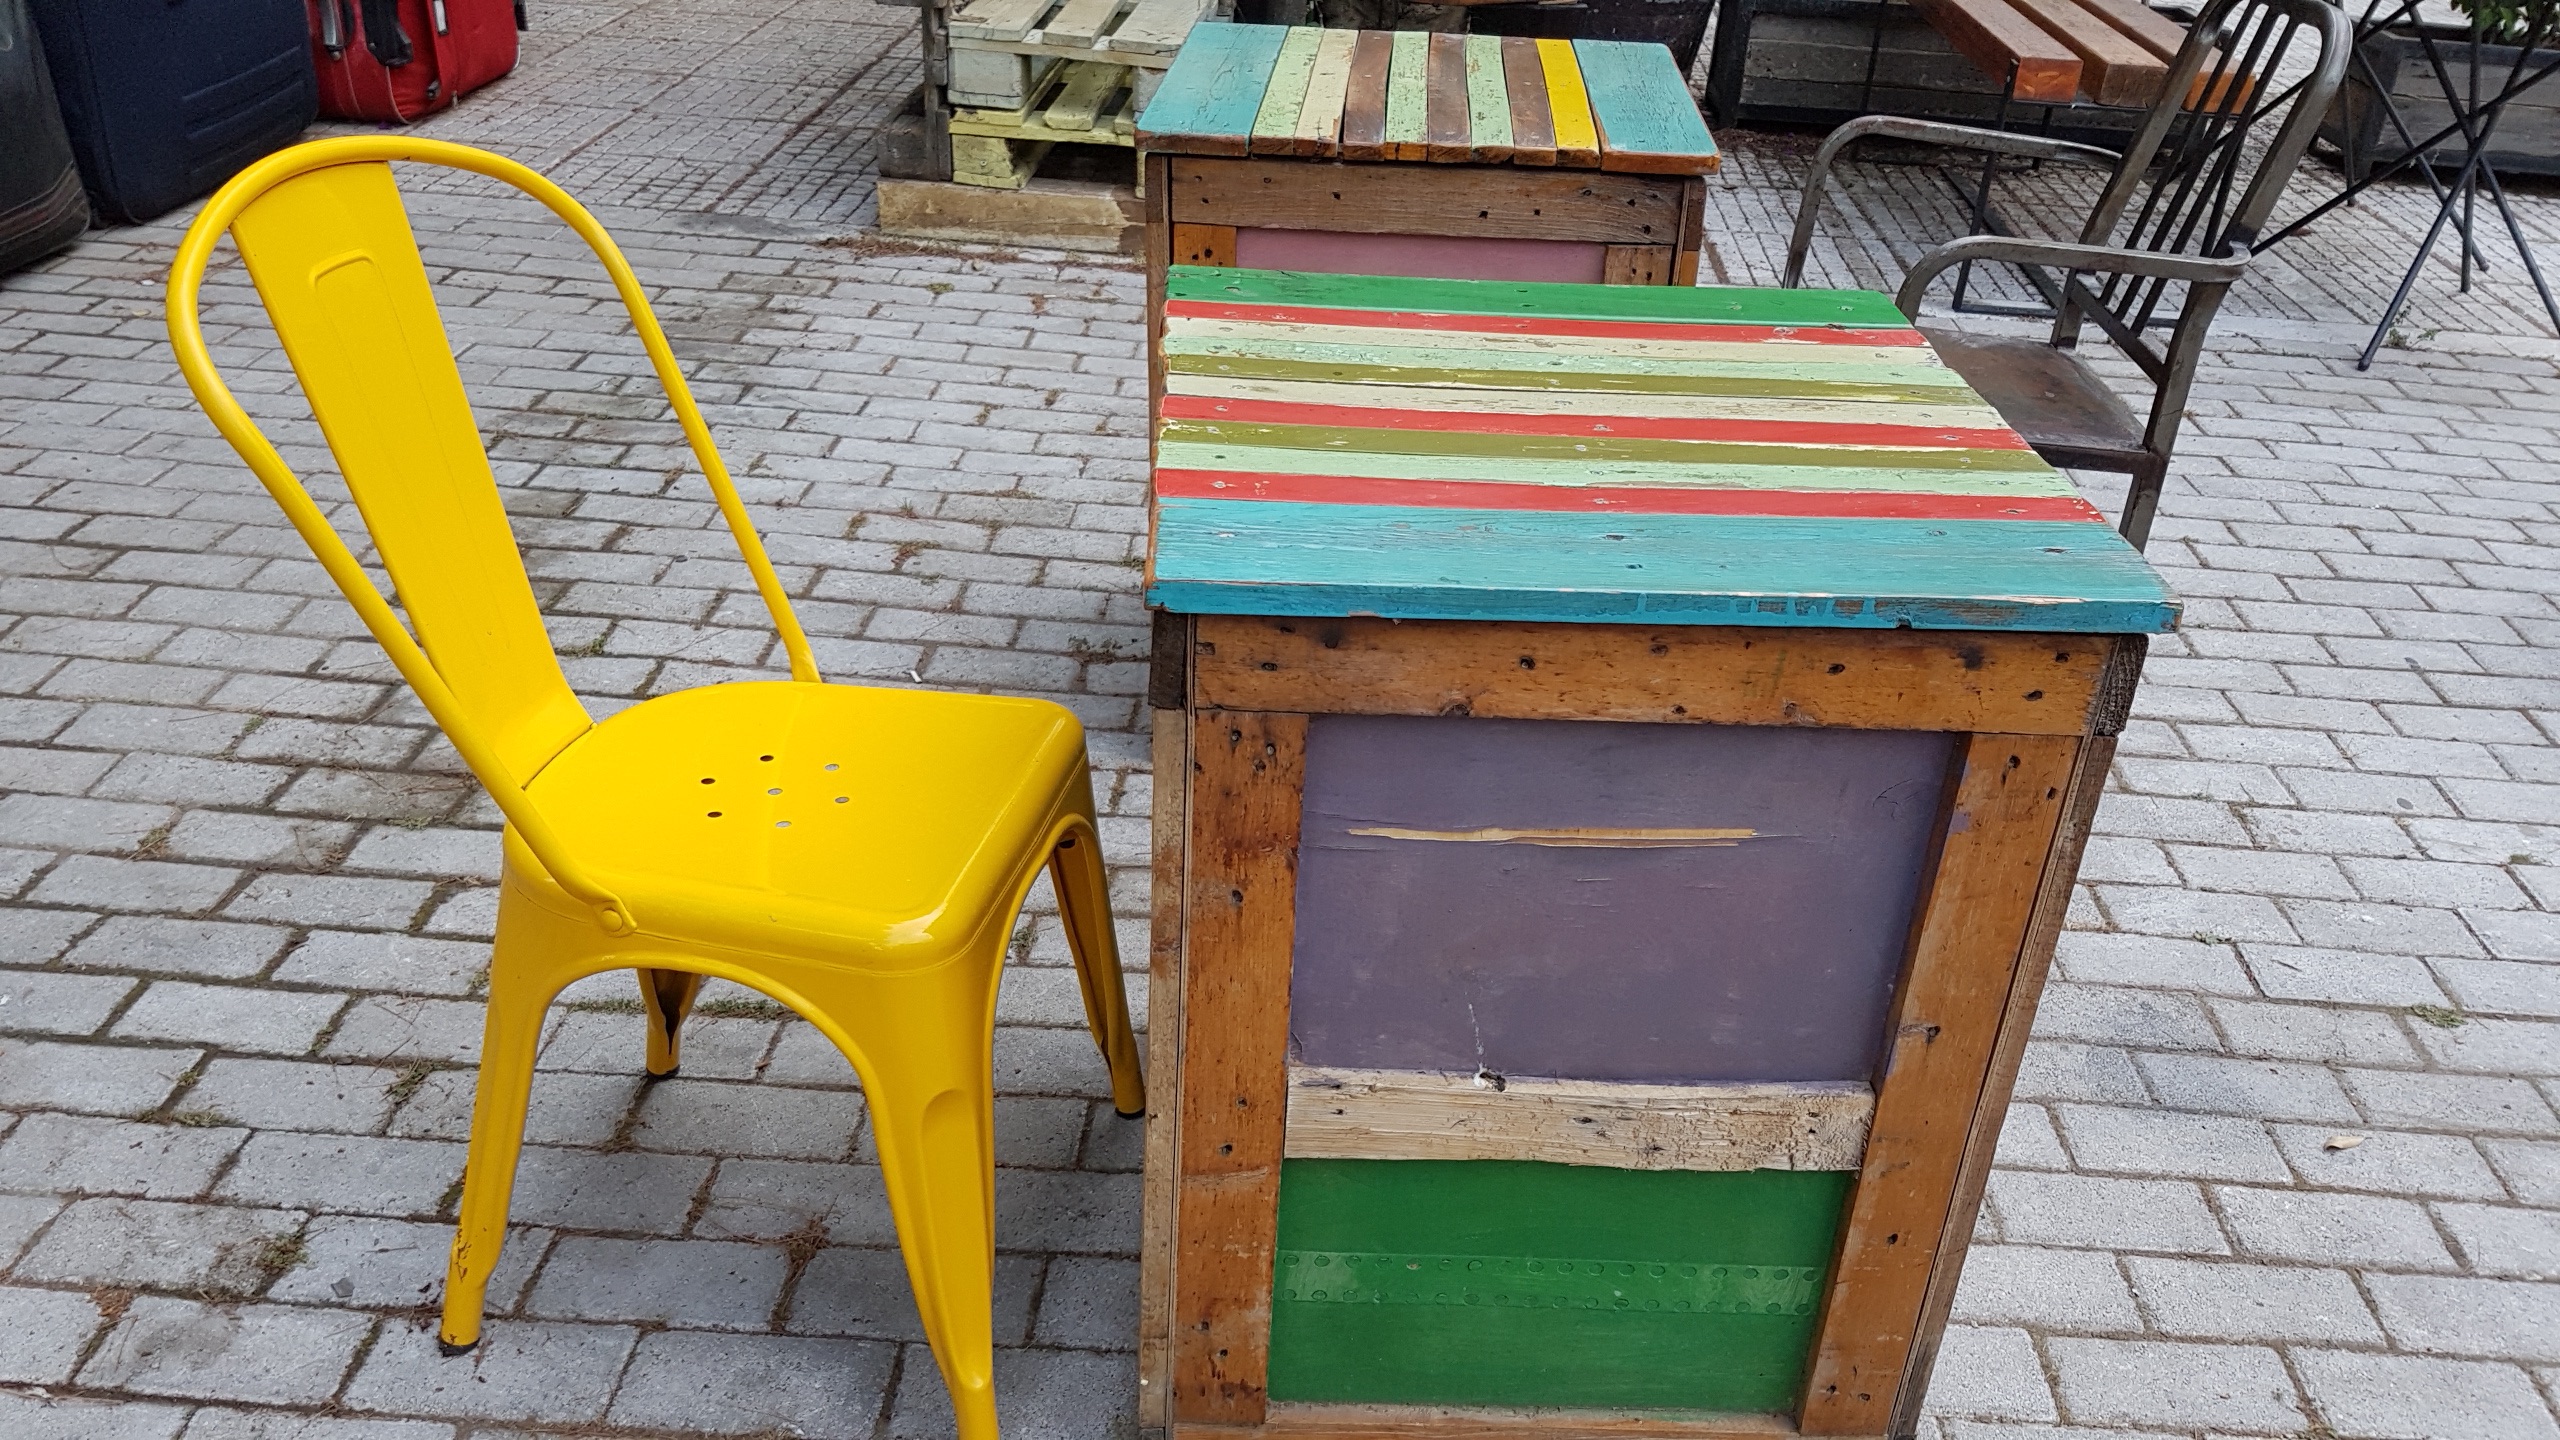
table, wood, play, chair, color, furniture, product, man made object